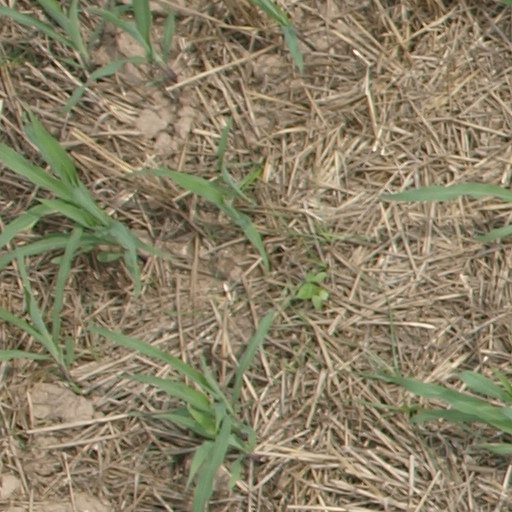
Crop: maize; corn